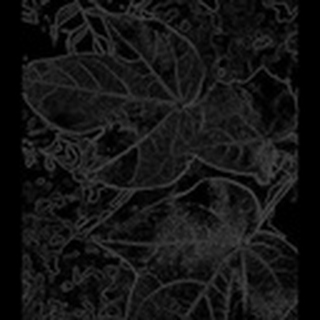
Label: healthy_cotton